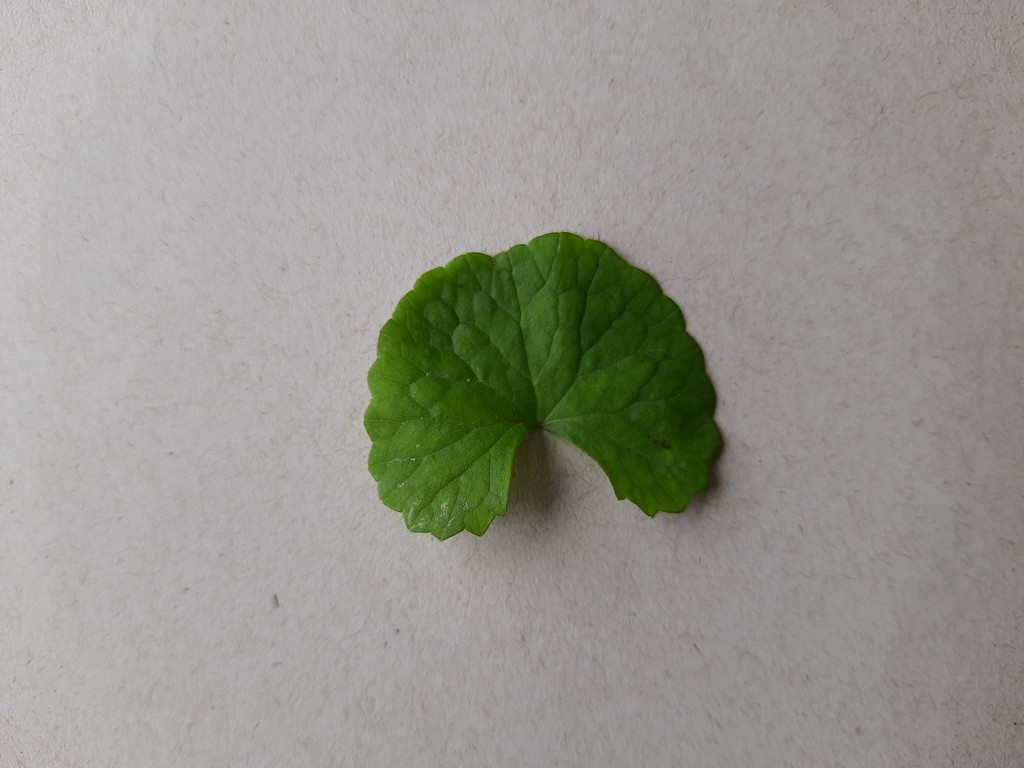
Label: Healthy